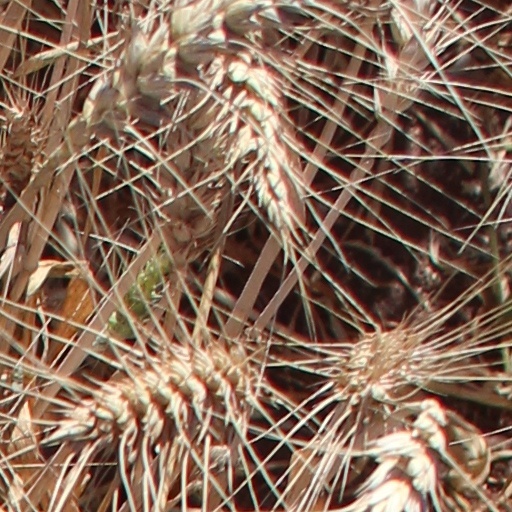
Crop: wheat